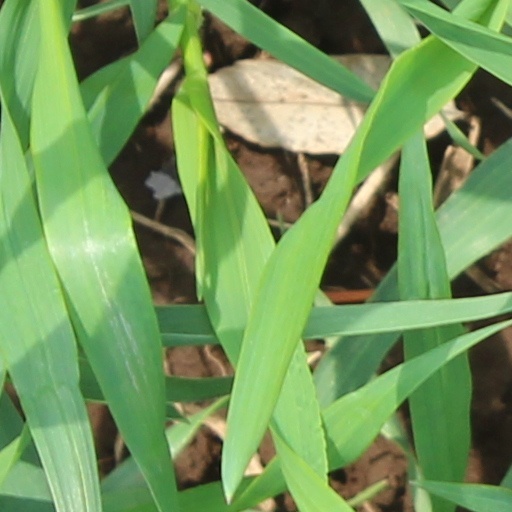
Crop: wheat